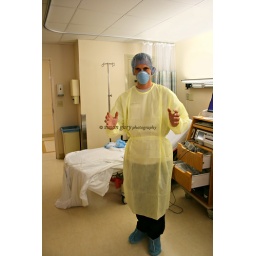
my son Casey in October 2007 in hospital garb as he prepares to become a father for the first time...